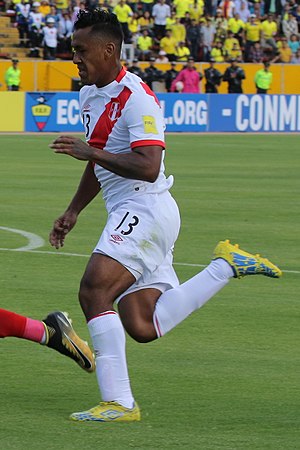
Renato Tapia
Renato Fabrizio Tapia Cortijo, er en peruviansk fodboldspiller. Han spiller for Feyenoord i Hollands Æresdivision.